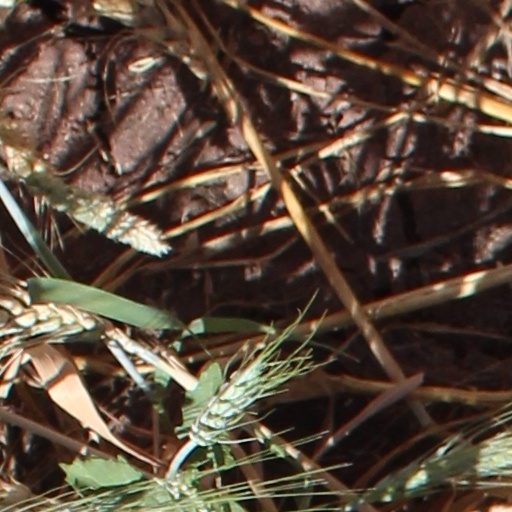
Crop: wheat